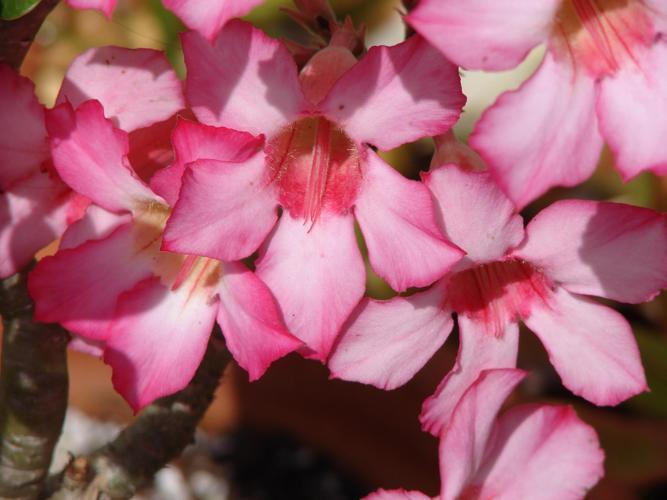
Label: desert-rose